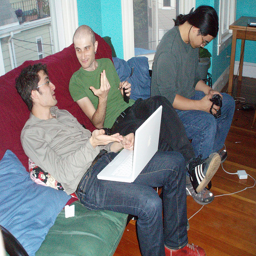
One person is holding a camera, and two people are having a conversation.
A group of people sitting around a red couch.
Three men talking while sitting on the coach.
Two guys sitting on a couch conversing while another guy looks at his camera.
Group of men sitting down on a red couch together.